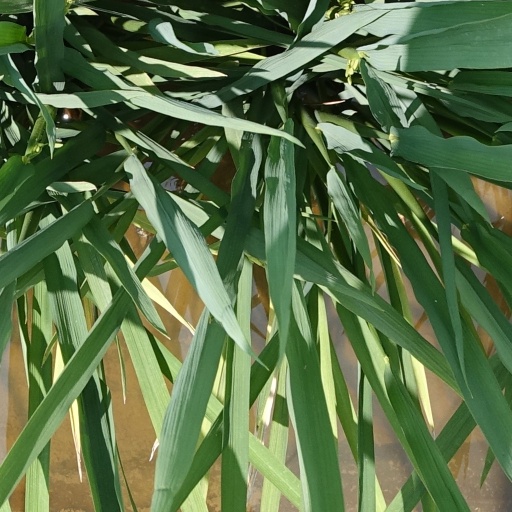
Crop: rice